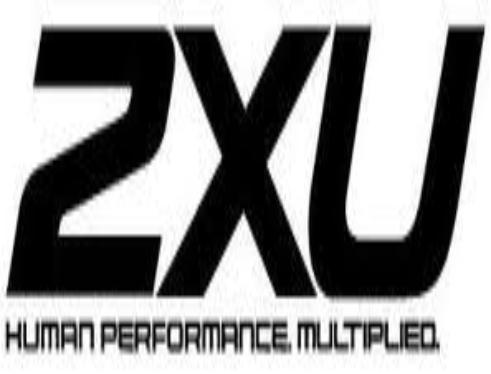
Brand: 2XU
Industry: Sports